Sayaka Shoji

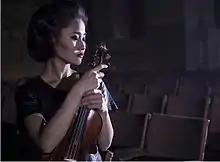
Sayaka Shoji

Shoji records with Deutsche Grammophon. Until 2009 she used the 1715 Joachim Stradivarius on loan from the Nippon Music Foundation; today she plays the 1729 Recamier Stradivarius on loan from Ryuzo Ueno, Honorary Chairman, Ueno Fine Chemicals Industry, Ltd.